La Chapelle-Haute-Grue

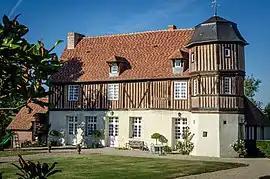
"Manoir" of Caudemone

La Chapelle-Haute-Grue is a former commune in the Calvados department in the Normandy region in northwestern France. On 1 January 2016, it was merged into the new commune of Val-de-Vie.